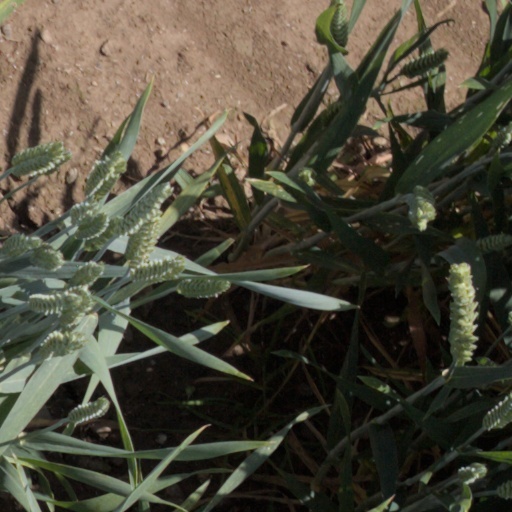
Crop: wheat